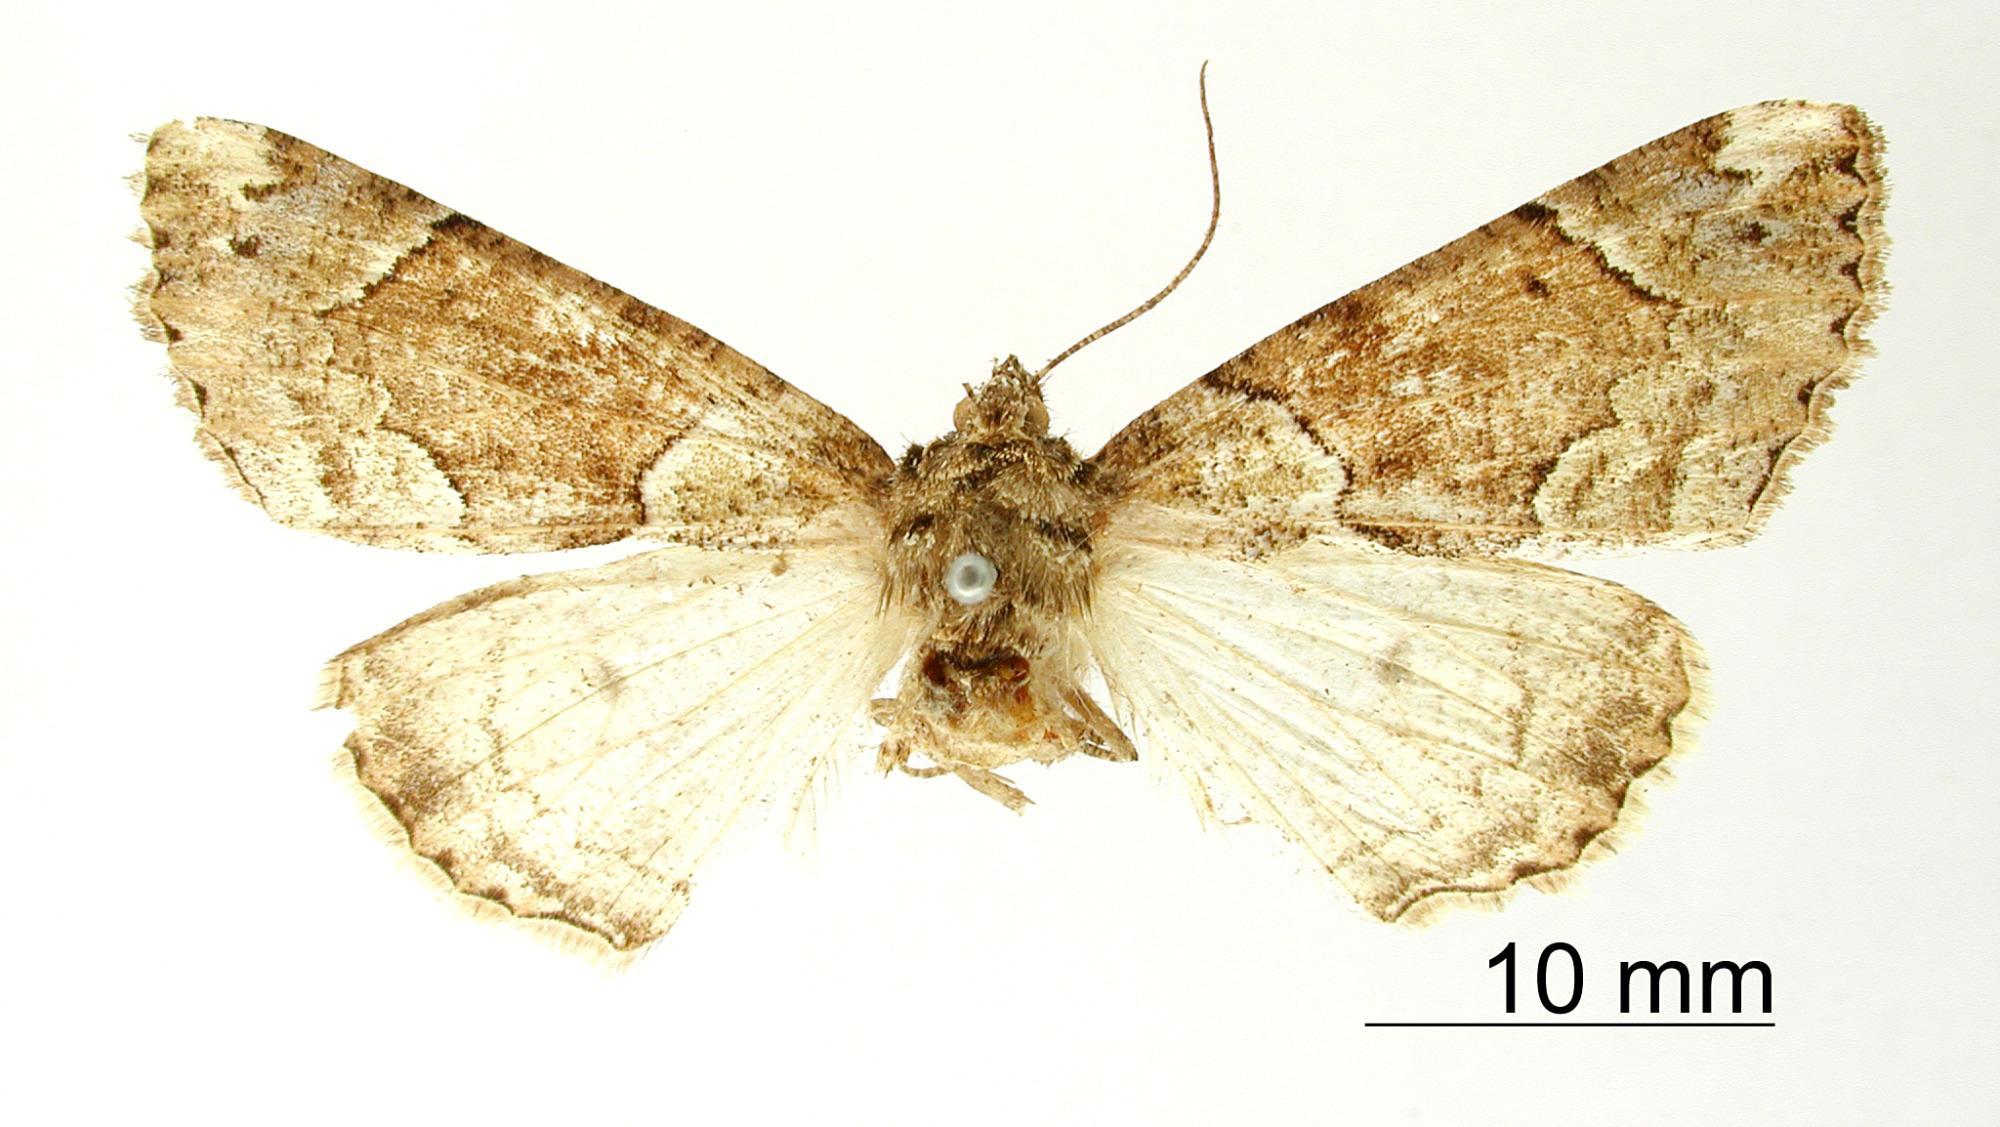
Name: Cidariophanes exadaria
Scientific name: Cidariophanes exadaria Dognin, 1900
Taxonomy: Animalia, Arthropoda, Insecta, Lepidoptera, Geometridae, Ennominae
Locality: Environs de Loja, Ecuador, Ecuador